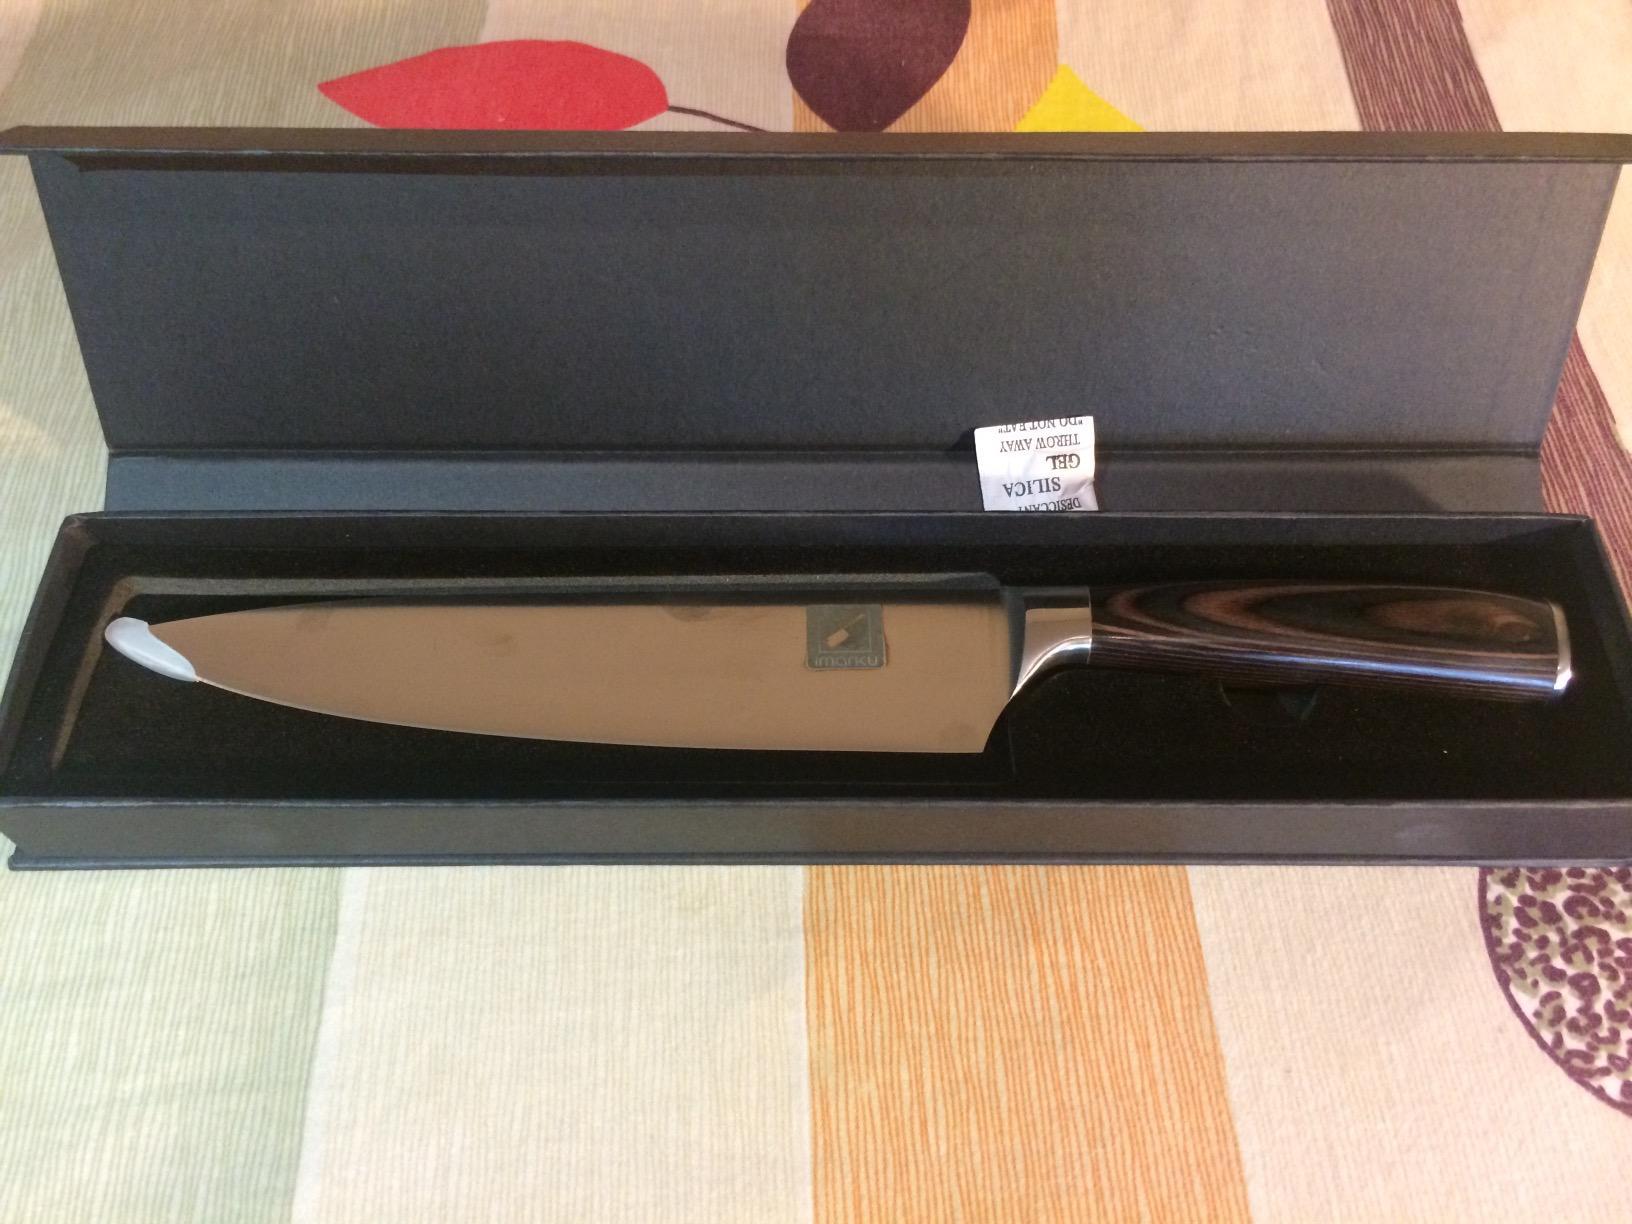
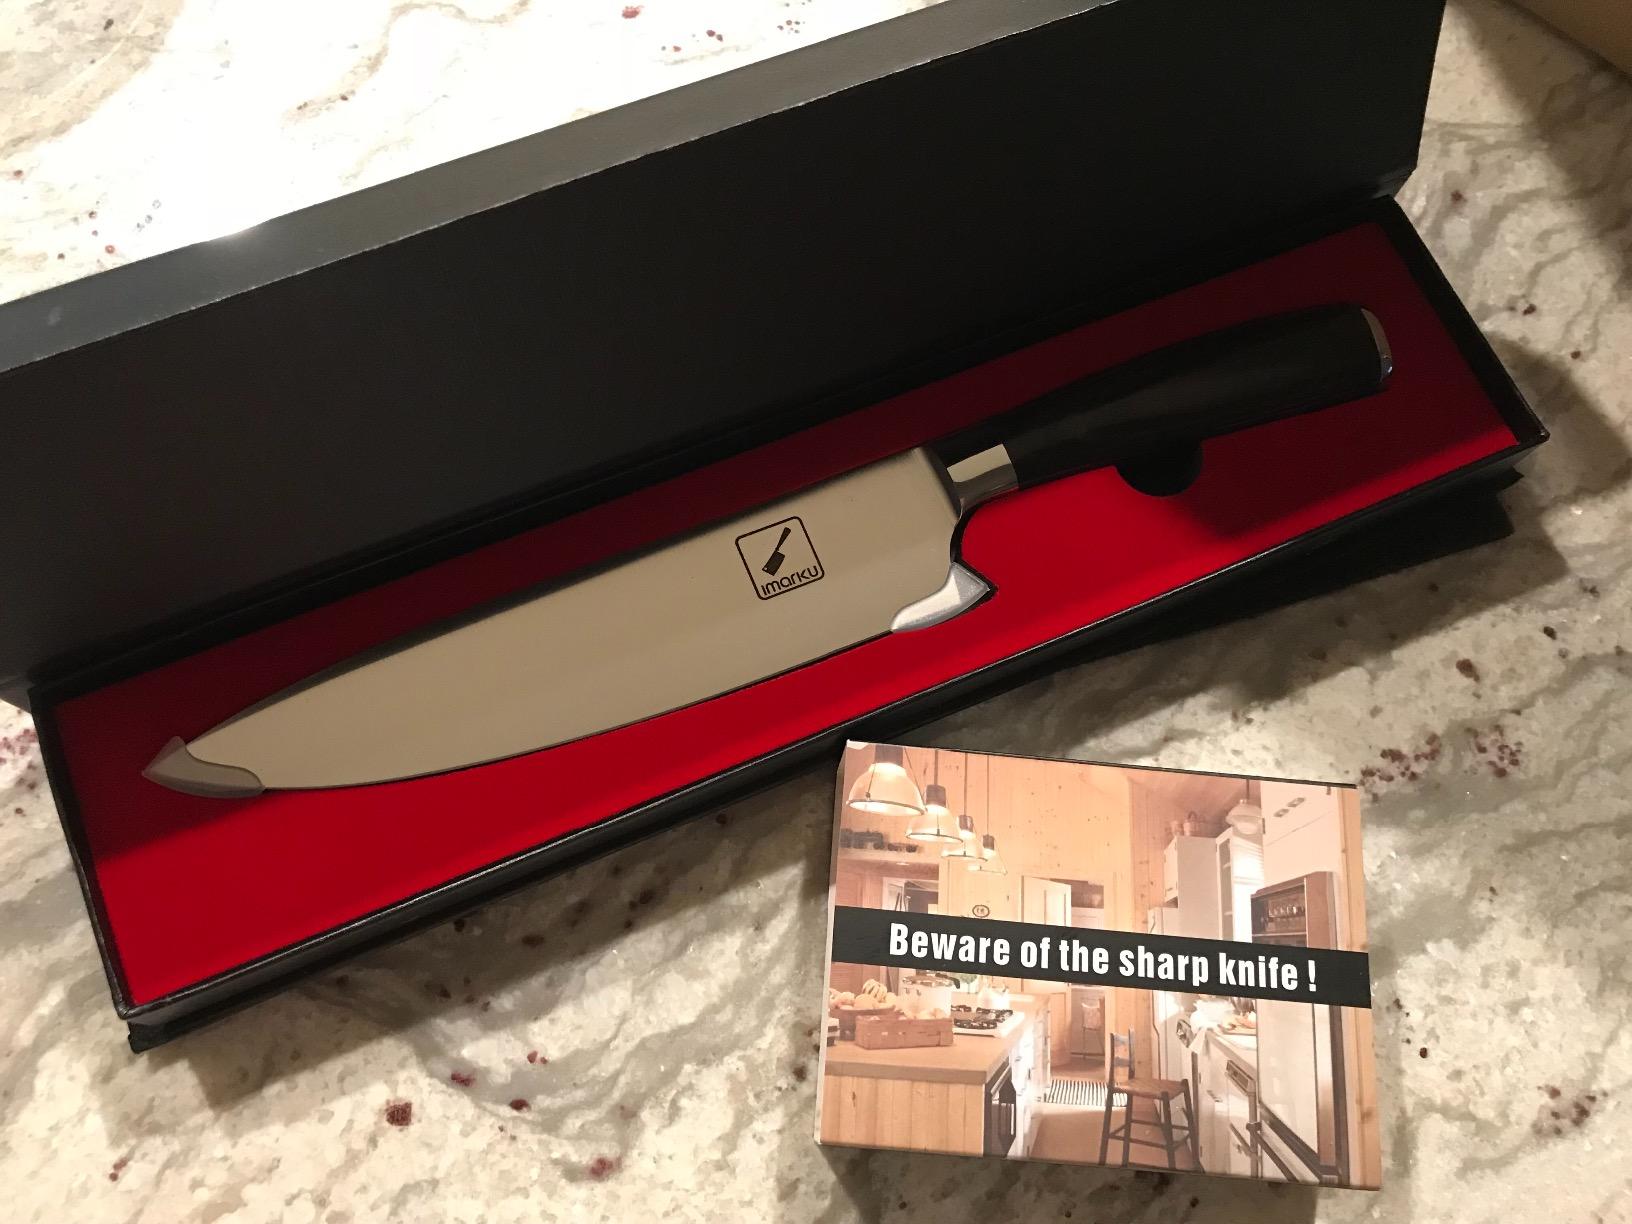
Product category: items_knife
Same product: yes